Bebe (Inna and Vinka song)

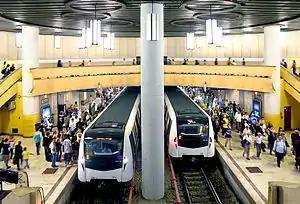
The music video was shot at the Bucharest Metro ("pictured").

An accompanying music video for "Bebe" was uploaded to Inna's official YouTube channel on 4 November 2019. It was directed by Bogdan Păun, while Alexandru Mureșan acted as the director of photography. RDstyling was hired for the outfits used, while Andra Manea and Anca Buldur completed the make-up, and Adonis Enache and Ana Lăzărescu the hair styling. Product placement of Coca-Cola Zero Sugar is incorporated in one scene of the video.